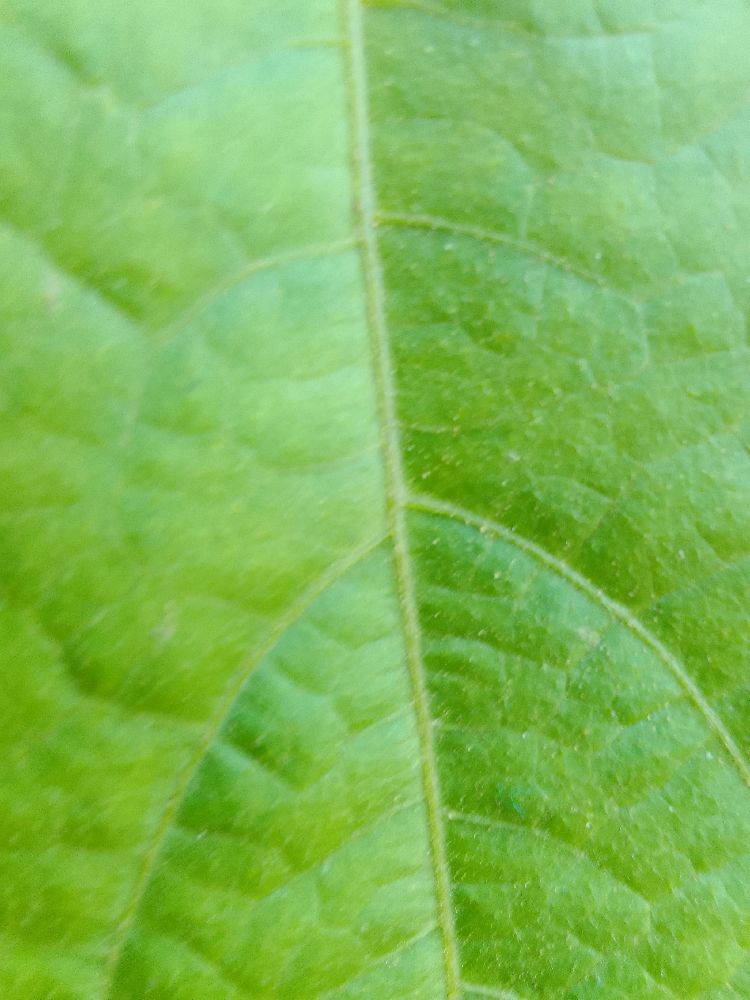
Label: healthy